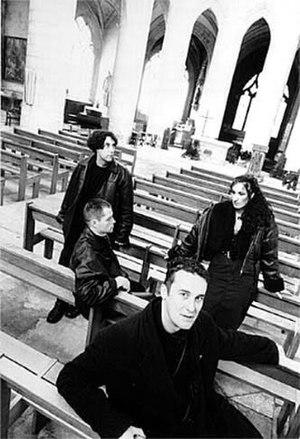
Groupe Opéra Multi Steel